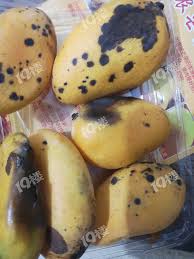
Waste category: biological